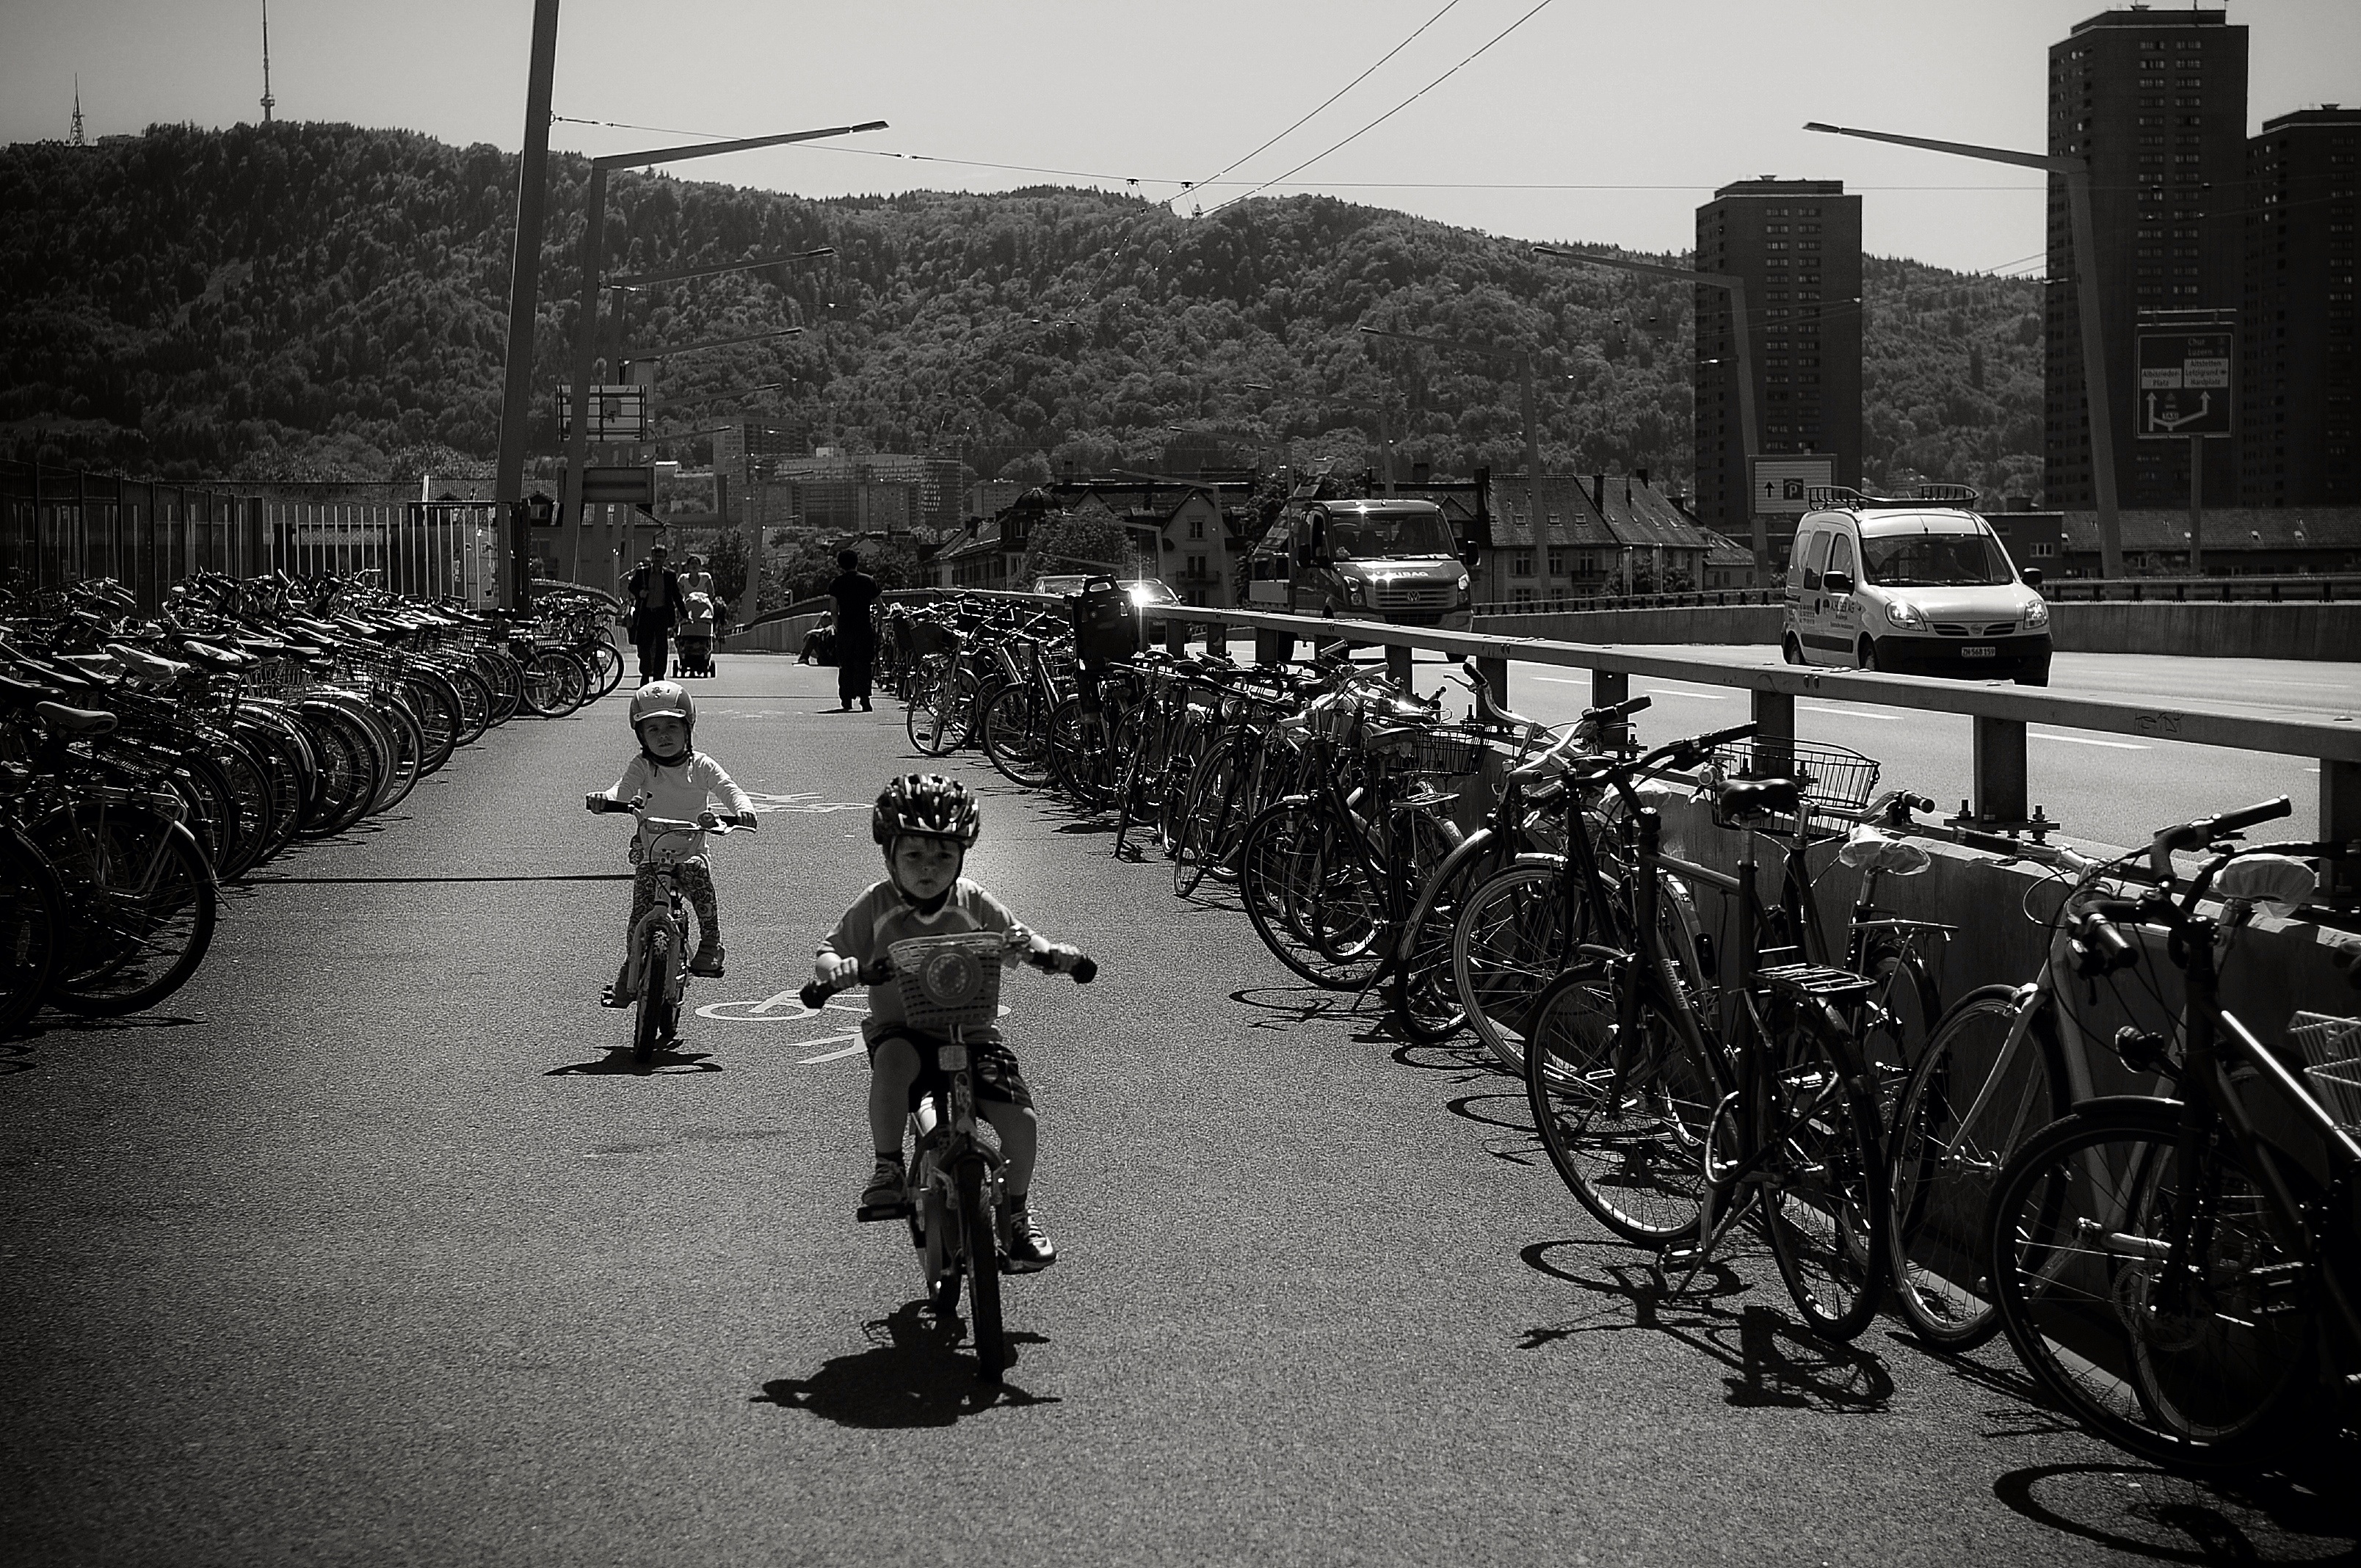
black and white, sun, road, street, photography, urban, black, monochrome, streetphotography, bw, candid, infrastructure, swiss, photograph, streetart, schweiz, switzerland, zurich, streetphoto, schwarzundweiss, stphotographia, streetscene, strassenszene, strassenfotografie, streetlife, streetpix, thomas8047, onthestreets, streetphotographer, 175528, tourdesuisse, zurichstreet, fascinationstreet, nikond300s, streetartzri, zrichstreetphotography, hardbrcke, urban area, monochrome photography